National Trust for Jersey

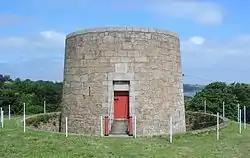
Victoria Tower

Victoria Tower is a Martello tower built in 1837, and located on Le Mont Nicholas opposite Mont Orgueil. It overlooks Anne Port on the north side and Gorey on the south.